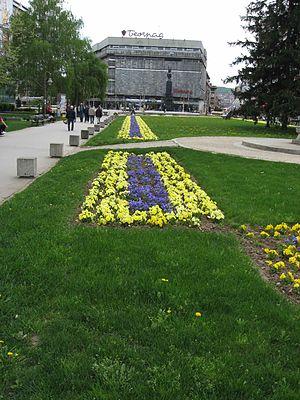
Medijana est une municipalité de Serbie située dans le district de Nišava. Au recensement de 2011, elle comptait 88 010 habitants.